Beltana

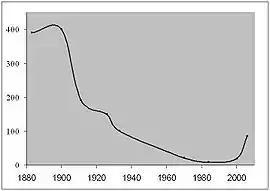
Beltana population since 1880

Beltana is a town north of Adelaide, South Australia. Beltana is known for continuing to exist long after the reasons for its existence had ceased. The town's history began in the 1870s with the advent of copper mining in the area, construction of the Australian Overland Telegraph Line and The Ghan railway and began to decline in 1941 with the beginning of coal mining at Leigh Creek. The fortune of the town was sealed by the 1983 realignment of the main road away from the town. The town, adjacent cemetery and railway structures are now part of a designated State Heritage Area declared in 1987.